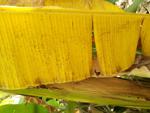
Label: xamthomonas